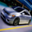
Label: automobile